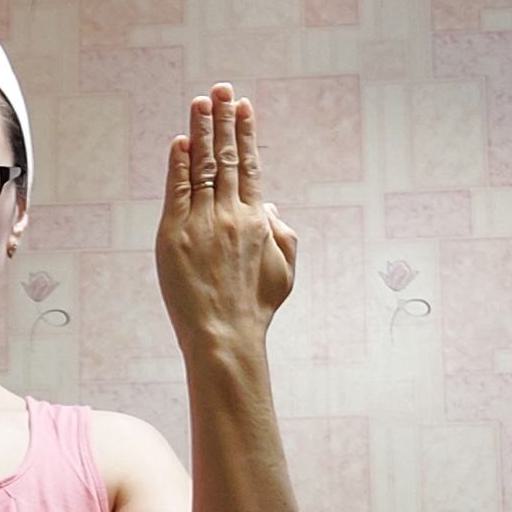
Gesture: stop_inverted